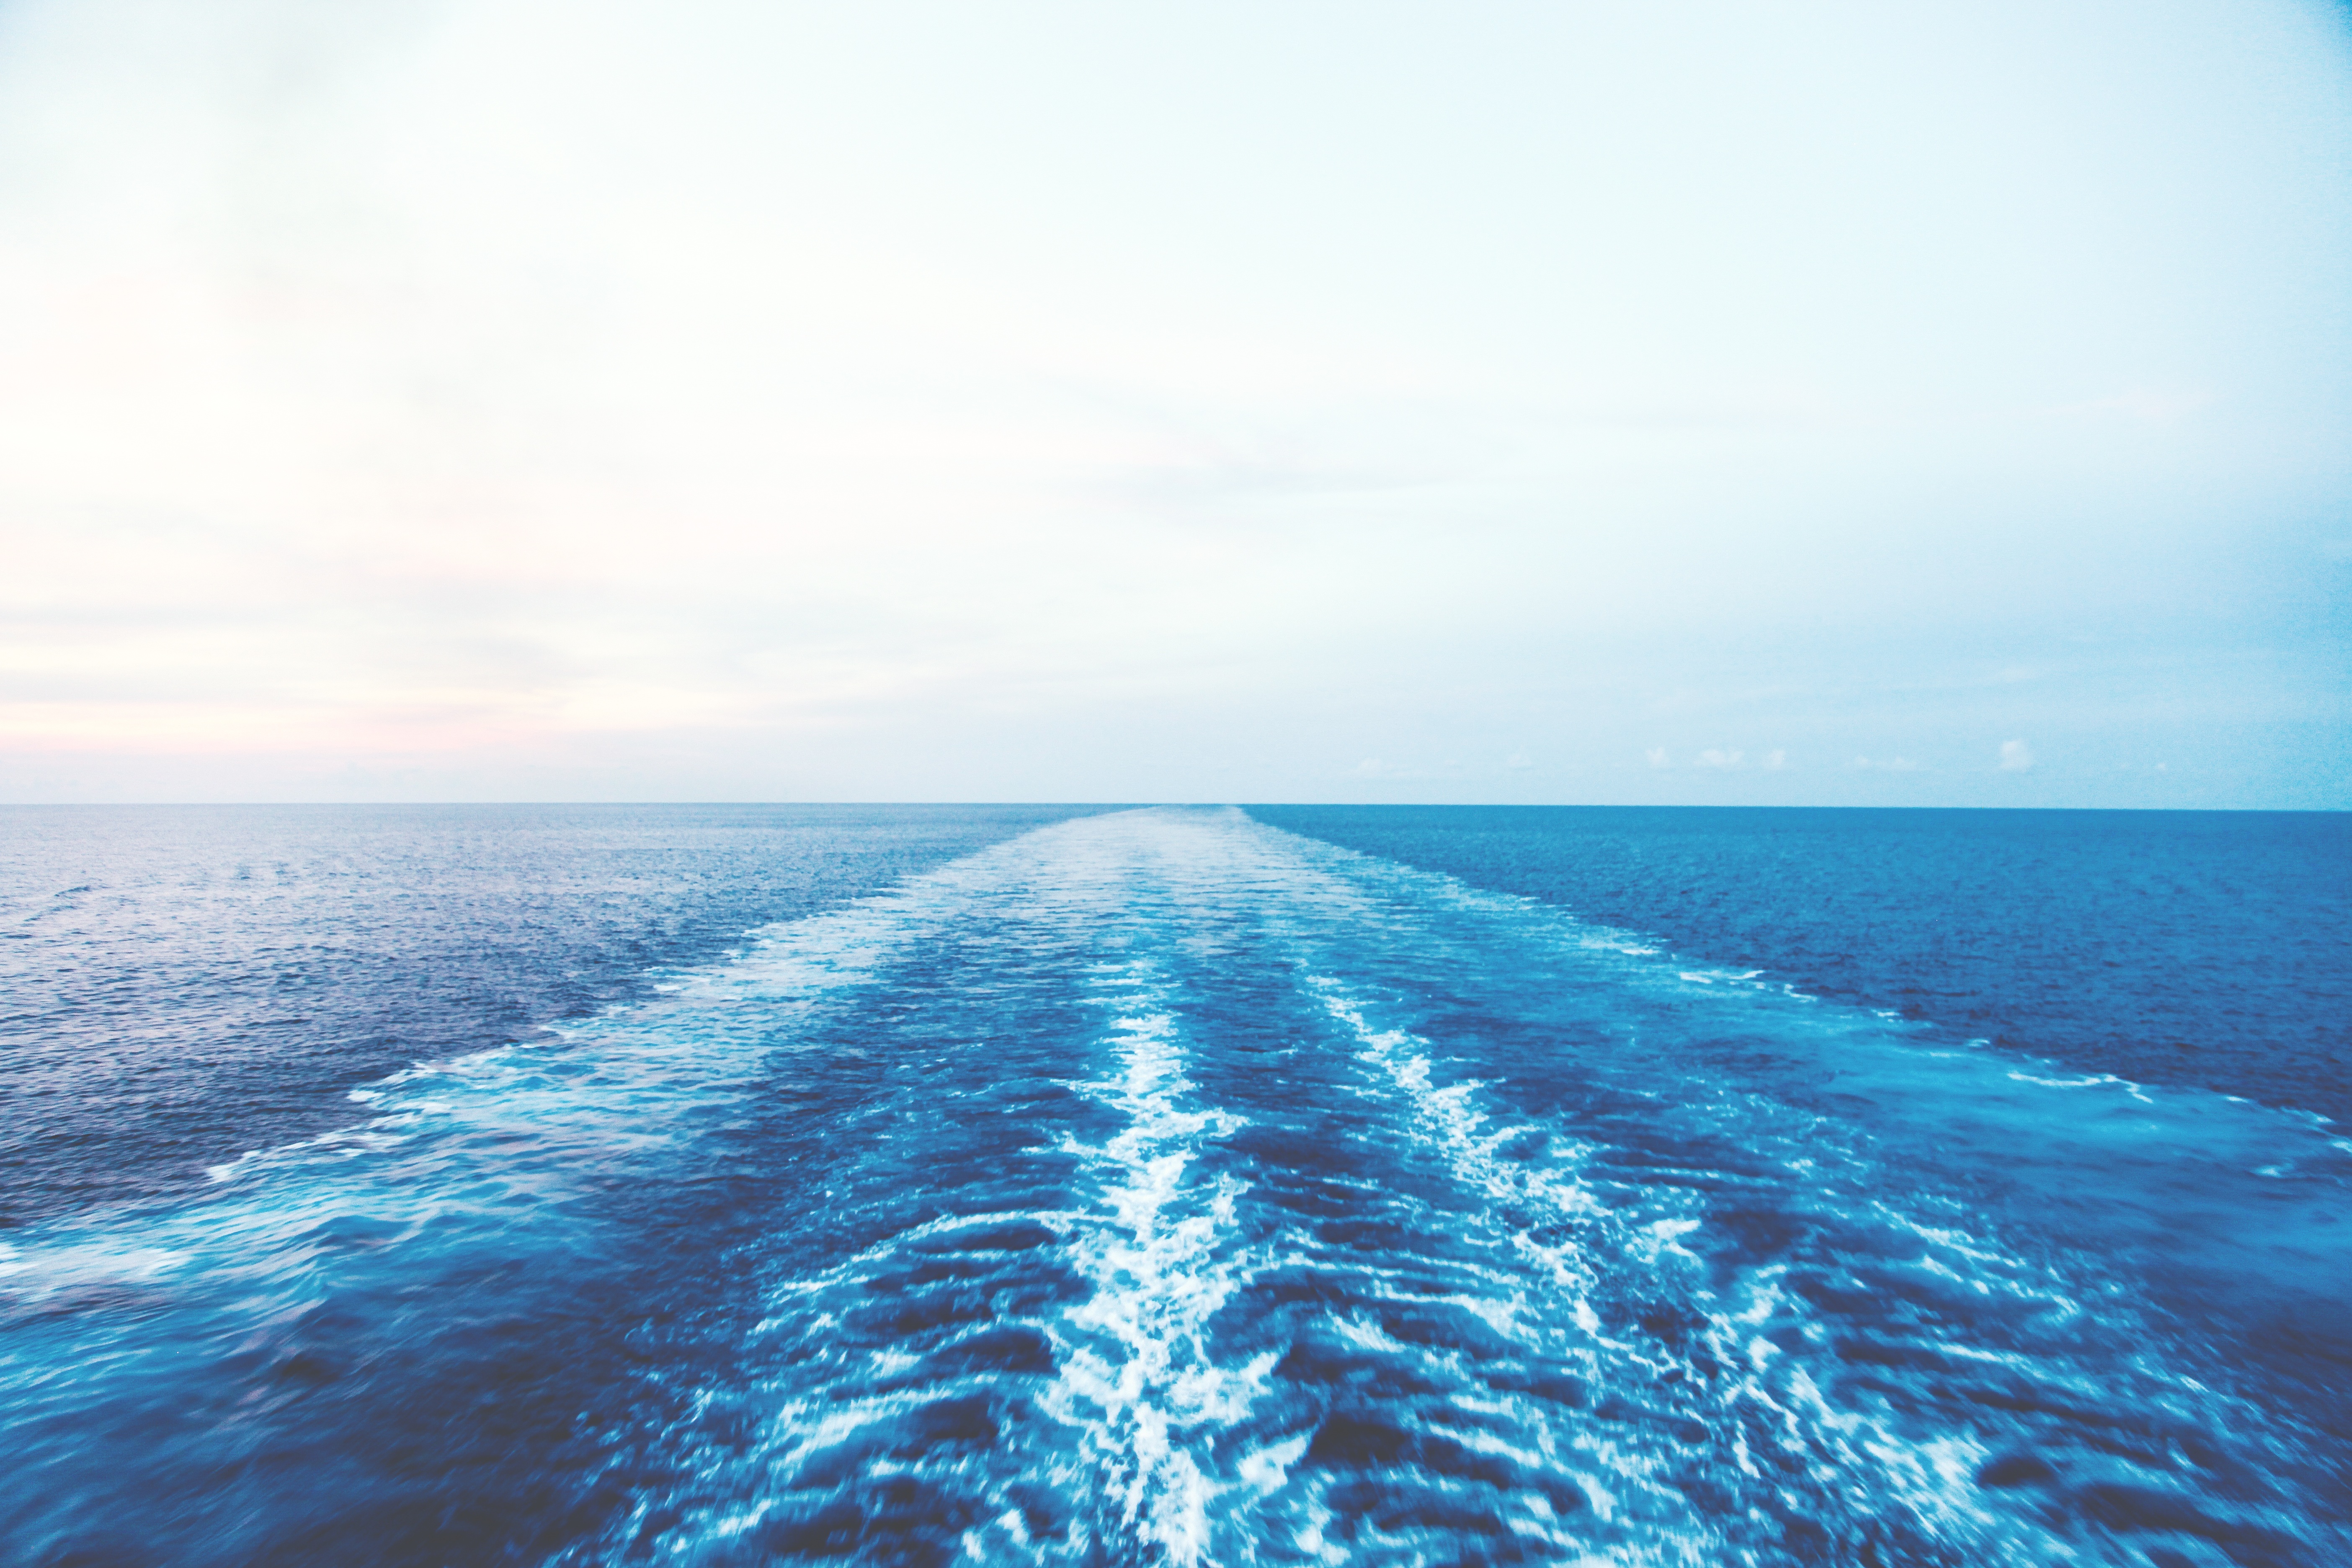
sea, coast, water, ocean, horizon, boat, sunlight, wave, wet, splash, blue, splashing, surface, waves, ripples, cape, wind wave